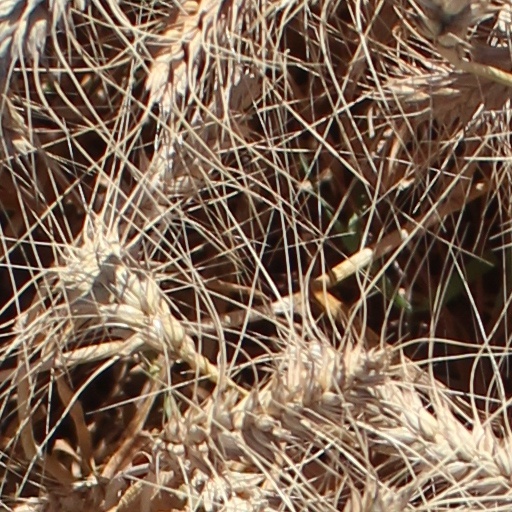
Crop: wheat